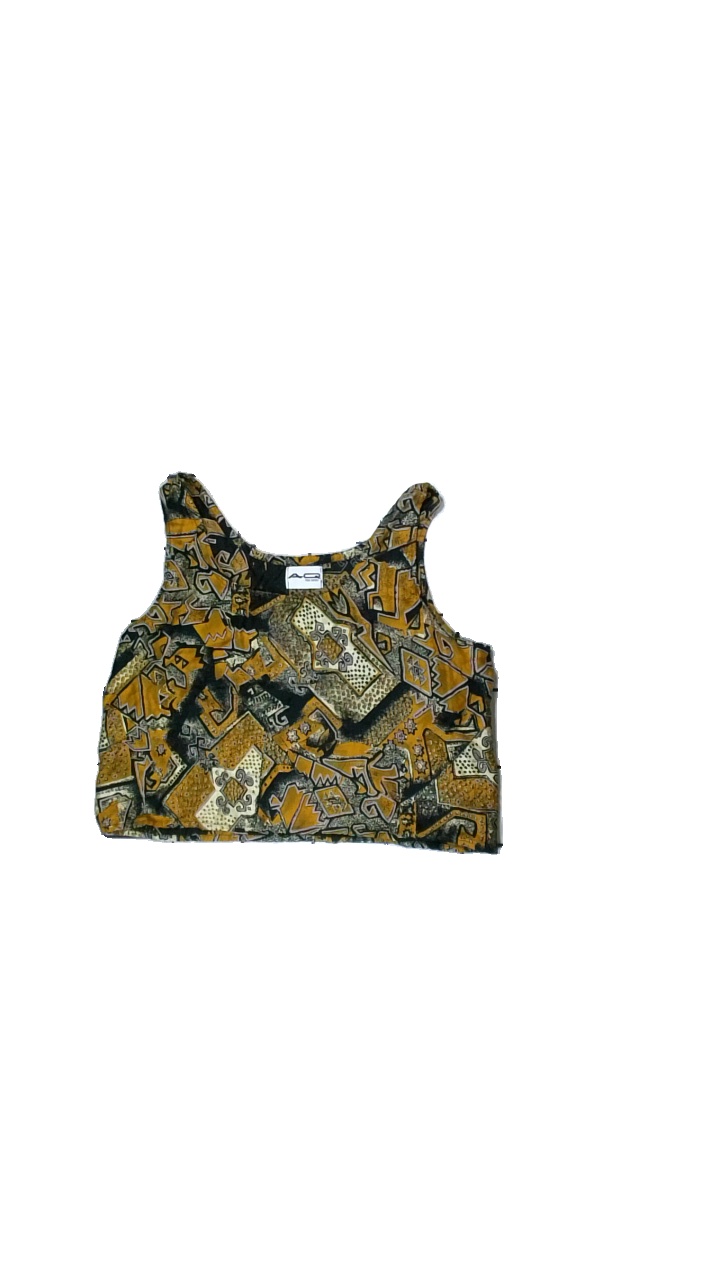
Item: Top (Ladies)
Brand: Aq
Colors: Black, Yellow, Beige, Multicolor
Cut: Cropped
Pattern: Other
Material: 100% Visc
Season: All
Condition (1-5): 5
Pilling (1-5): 5
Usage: Reuse
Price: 50-100